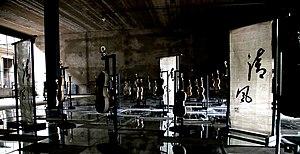
Installation